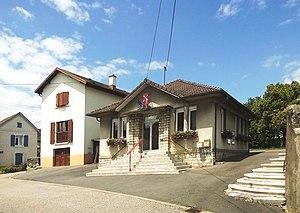
La mairie de Dampierre-sur-le-Doubs
Dampierre-sur-le-Doubs est une commune française située dans le département du Doubs, en région Bourgogne-Franche-Comté.